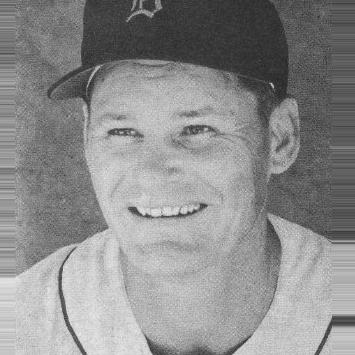
Age: 40